Portrait of Cardinal Niccolò Albergati

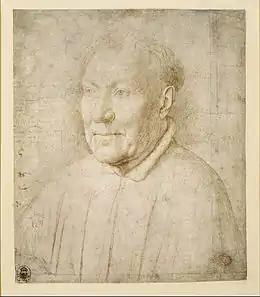
The preparatory drawing, "Study for Cardinal Niccolò Albergati"

The Portrait of Cardinal Niccolò Albergati is a painting by the early Netherlandish painter Jan van Eyck, dating to around 1431 and now in the Kunsthistorisches Museum of Vienna, Austria.